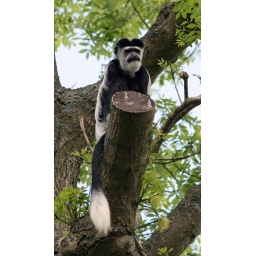
Black and white Colobus monkey in a tree